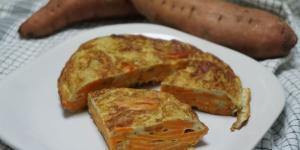
tortilla de boniato